Love's Blindness

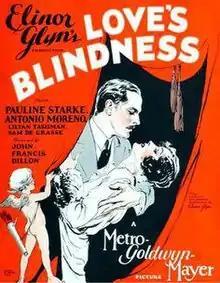

Love's Blindness is a 1926 American silent drama film directed by John Francis Dillon. The film stars Pauline Starke, Antonio Moreno, and Lilyan Tashman. Written by Elinor Glyn, the film was produced under the direct supervision of the author.